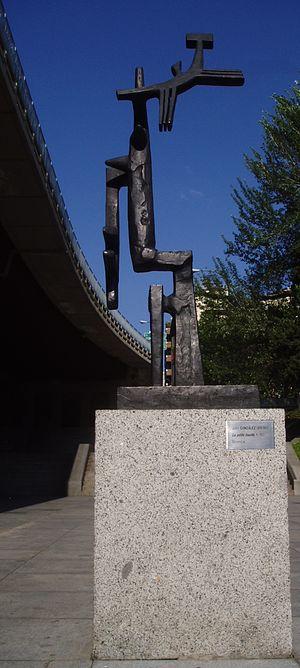
Julio González, né Julio Luis Jesús González Pellicer le 21 septembre 1876 à Barcelone en Espagne et mort le 27 mars 1942 à Arcueil en France, est un sculpteur et peintre espagnol associé aux mouvements cubiste et surréaliste, ainsi qu'à l'abstraction picturale.